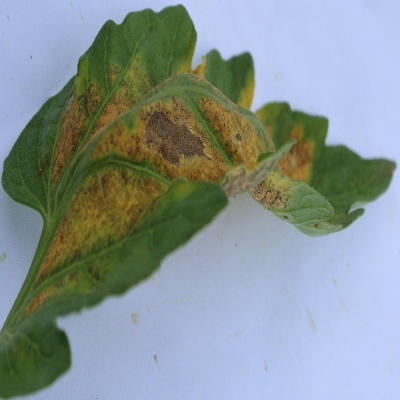
Crop: Tomato
Condition: verticulium wilt